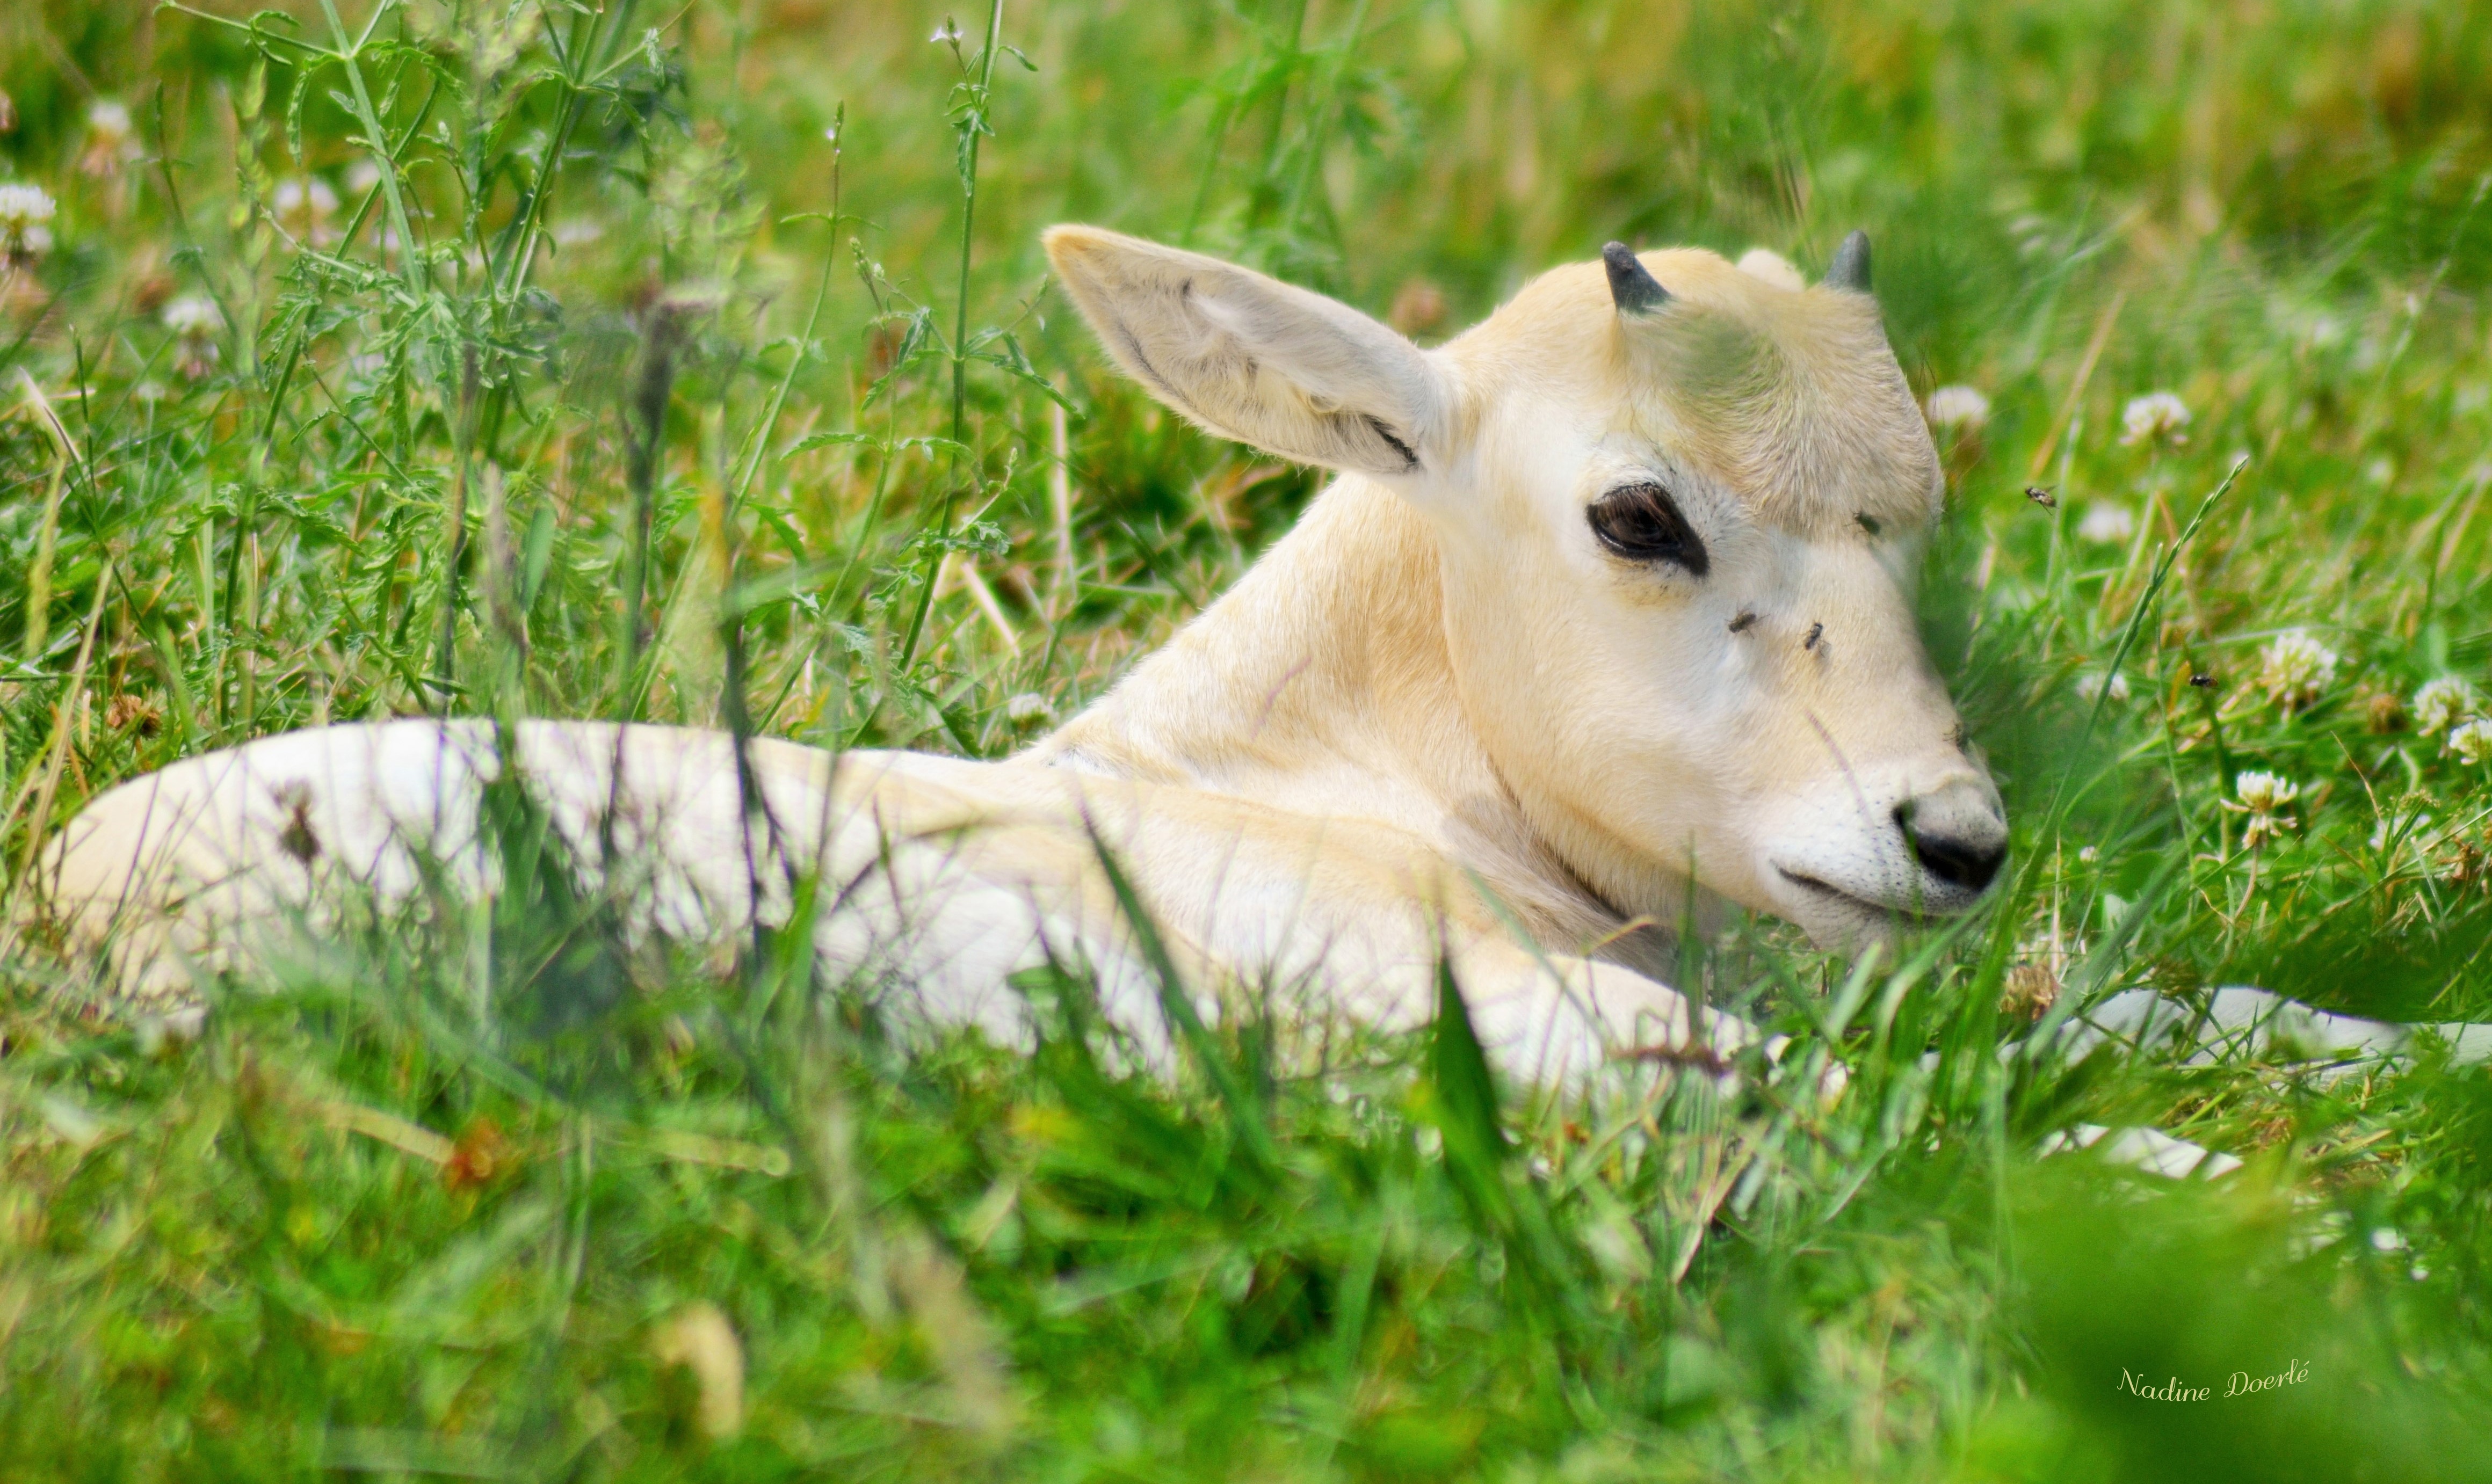
nature, grass, lawn, meadow, summer, wildlife, tranquility, deer, green, pasture, grazing, mammal, fauna, flowers, wild life, wild animal, relaxation, grassland, animals, suede, biche, white tailed deer, cattle like mammal, blance